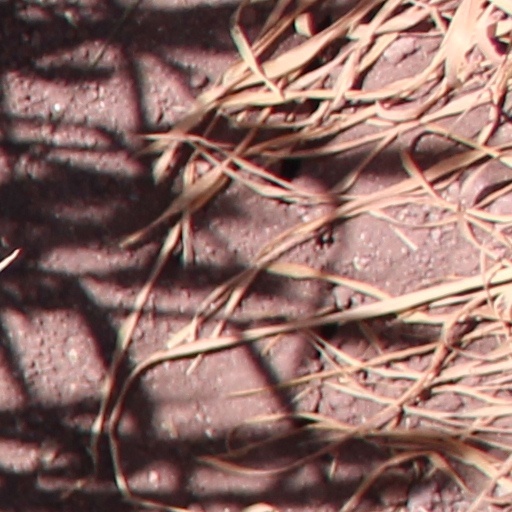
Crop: wheat